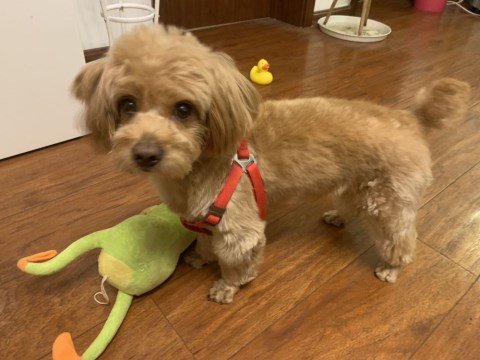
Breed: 2925-n000114-toy_poodle